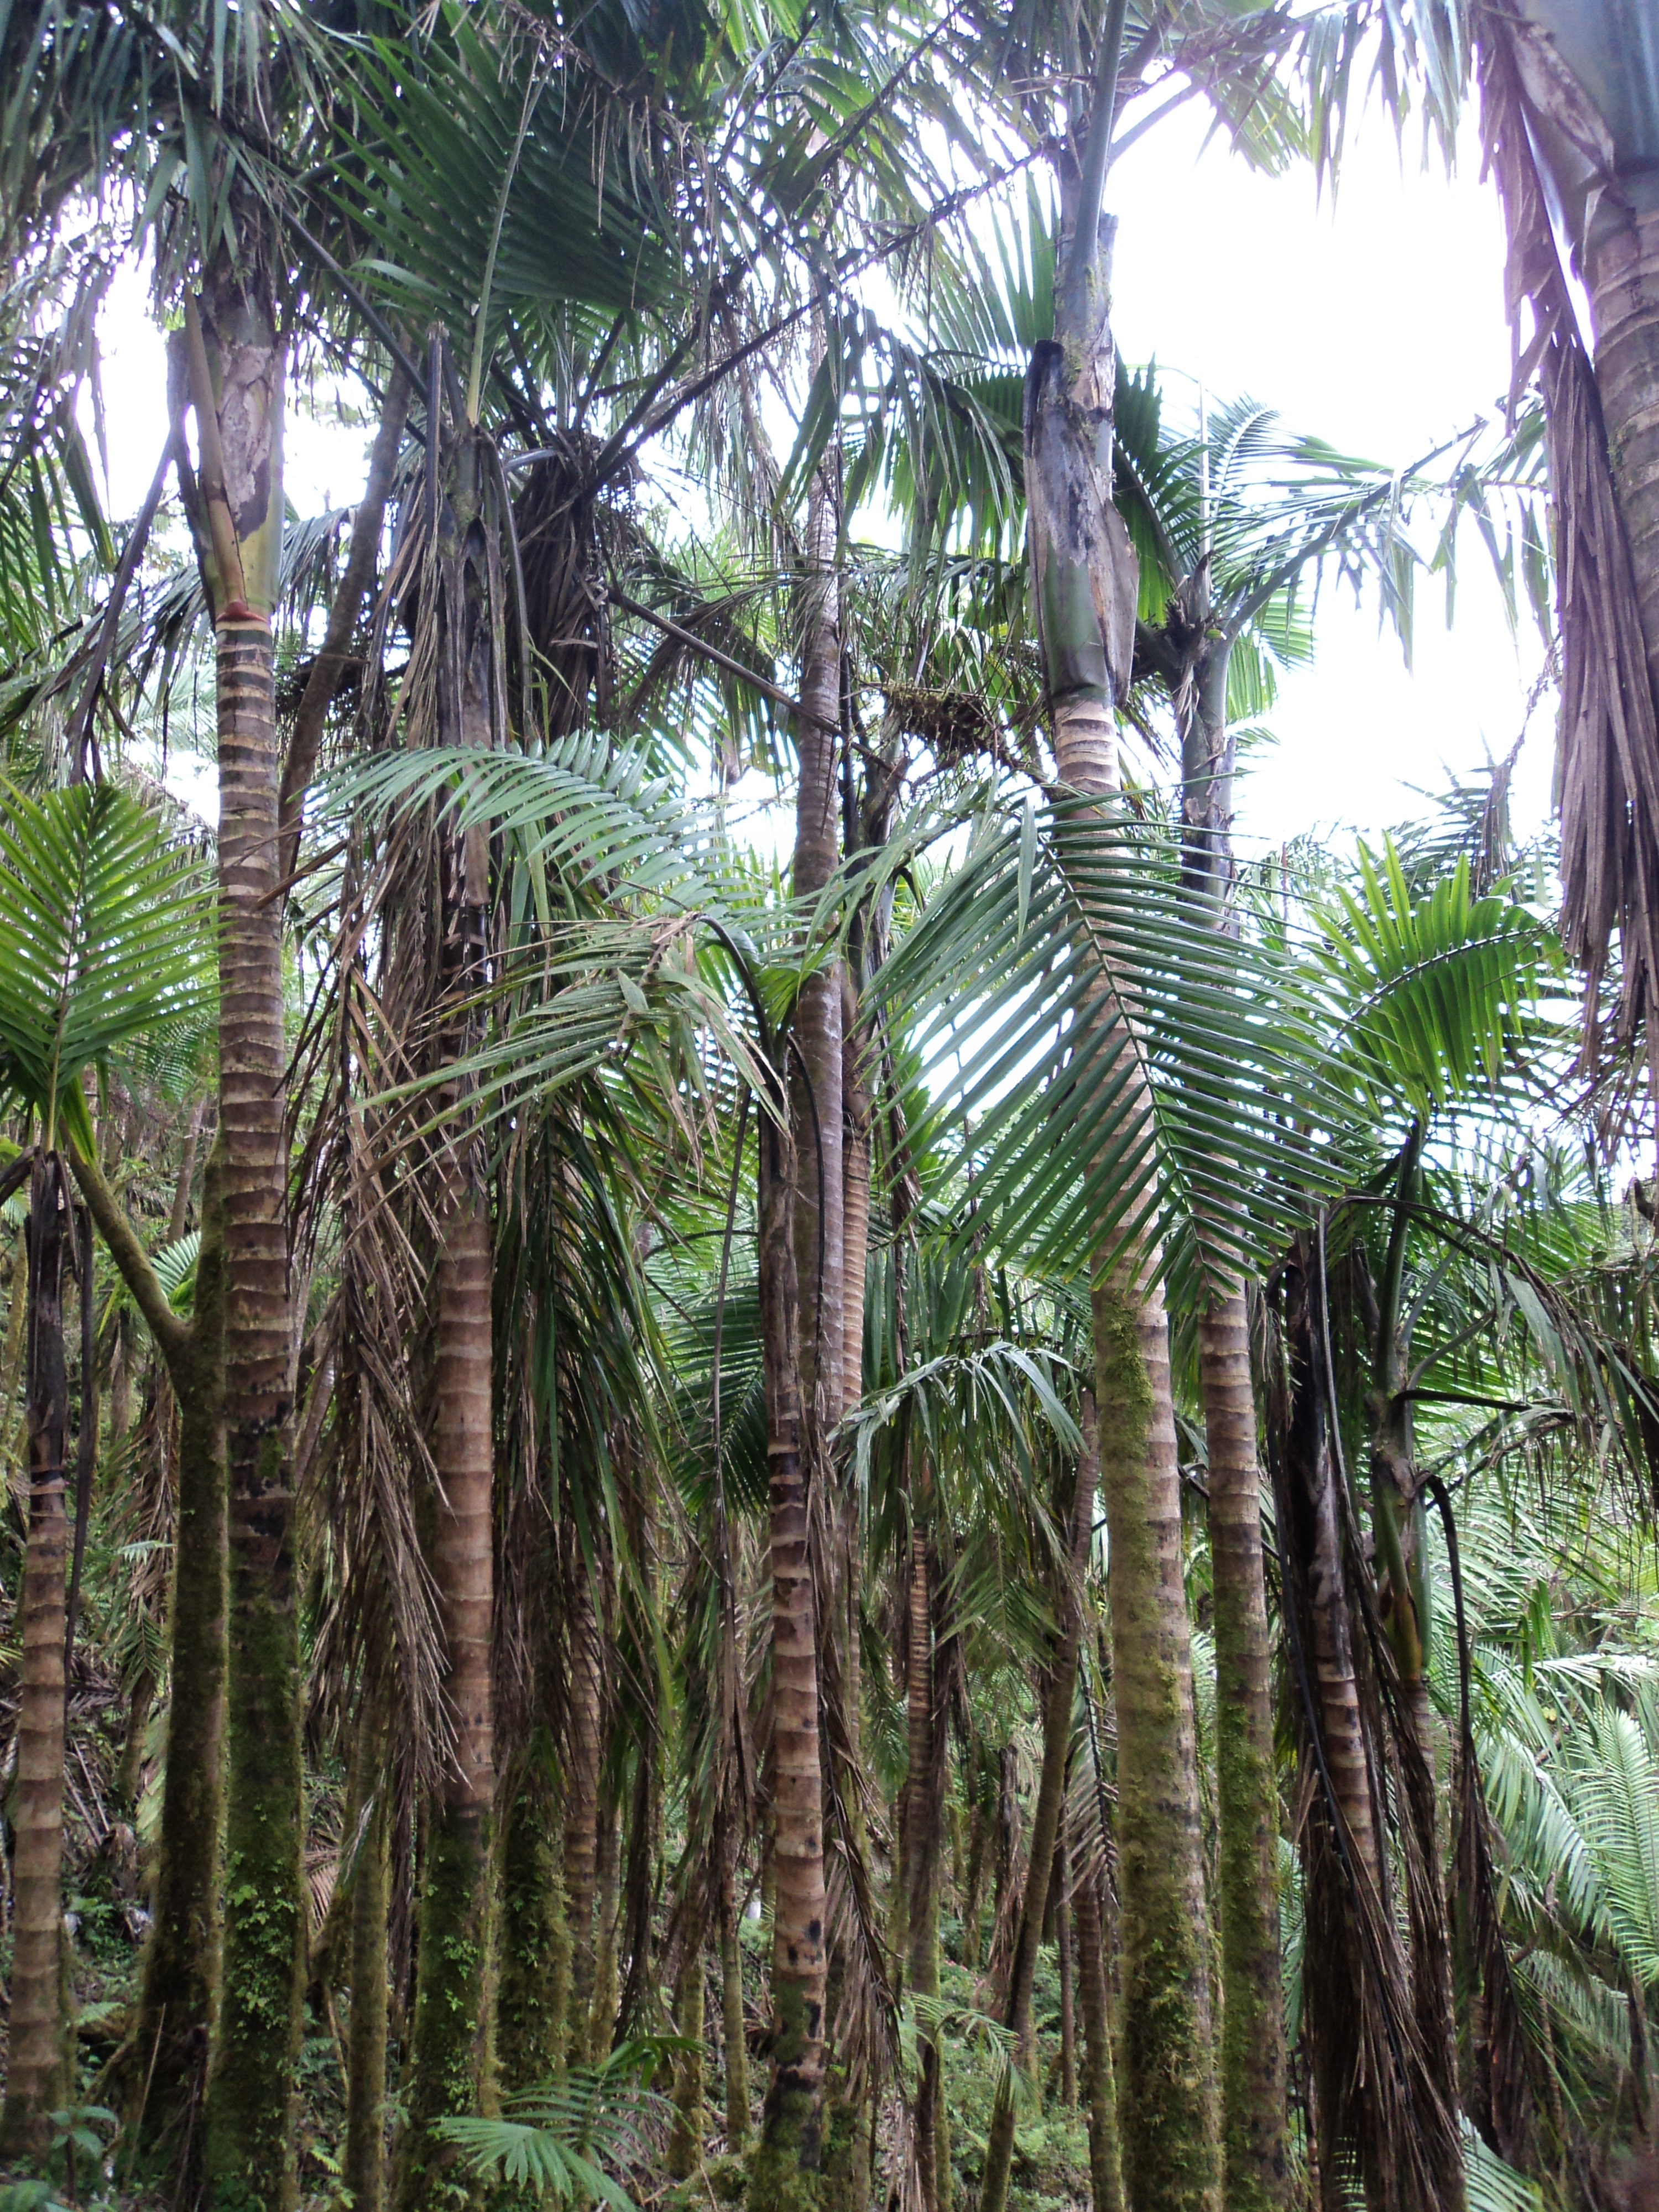
tree, nature, forest, plant, jungle, paradise, palm, tropical, botany, vegetation, rainforest, plantation, caribbean, exotic, habitat, palm trees, tropics, ecosystem, biome, date palm, old growth forest, natural environment, woody plant, land plant, arecales, palm family, elaeis